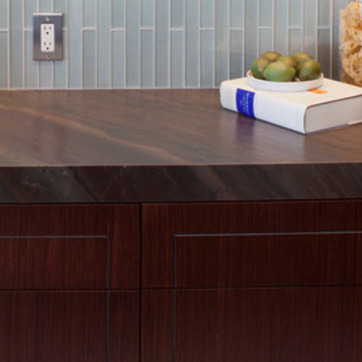
Material: polishedstone